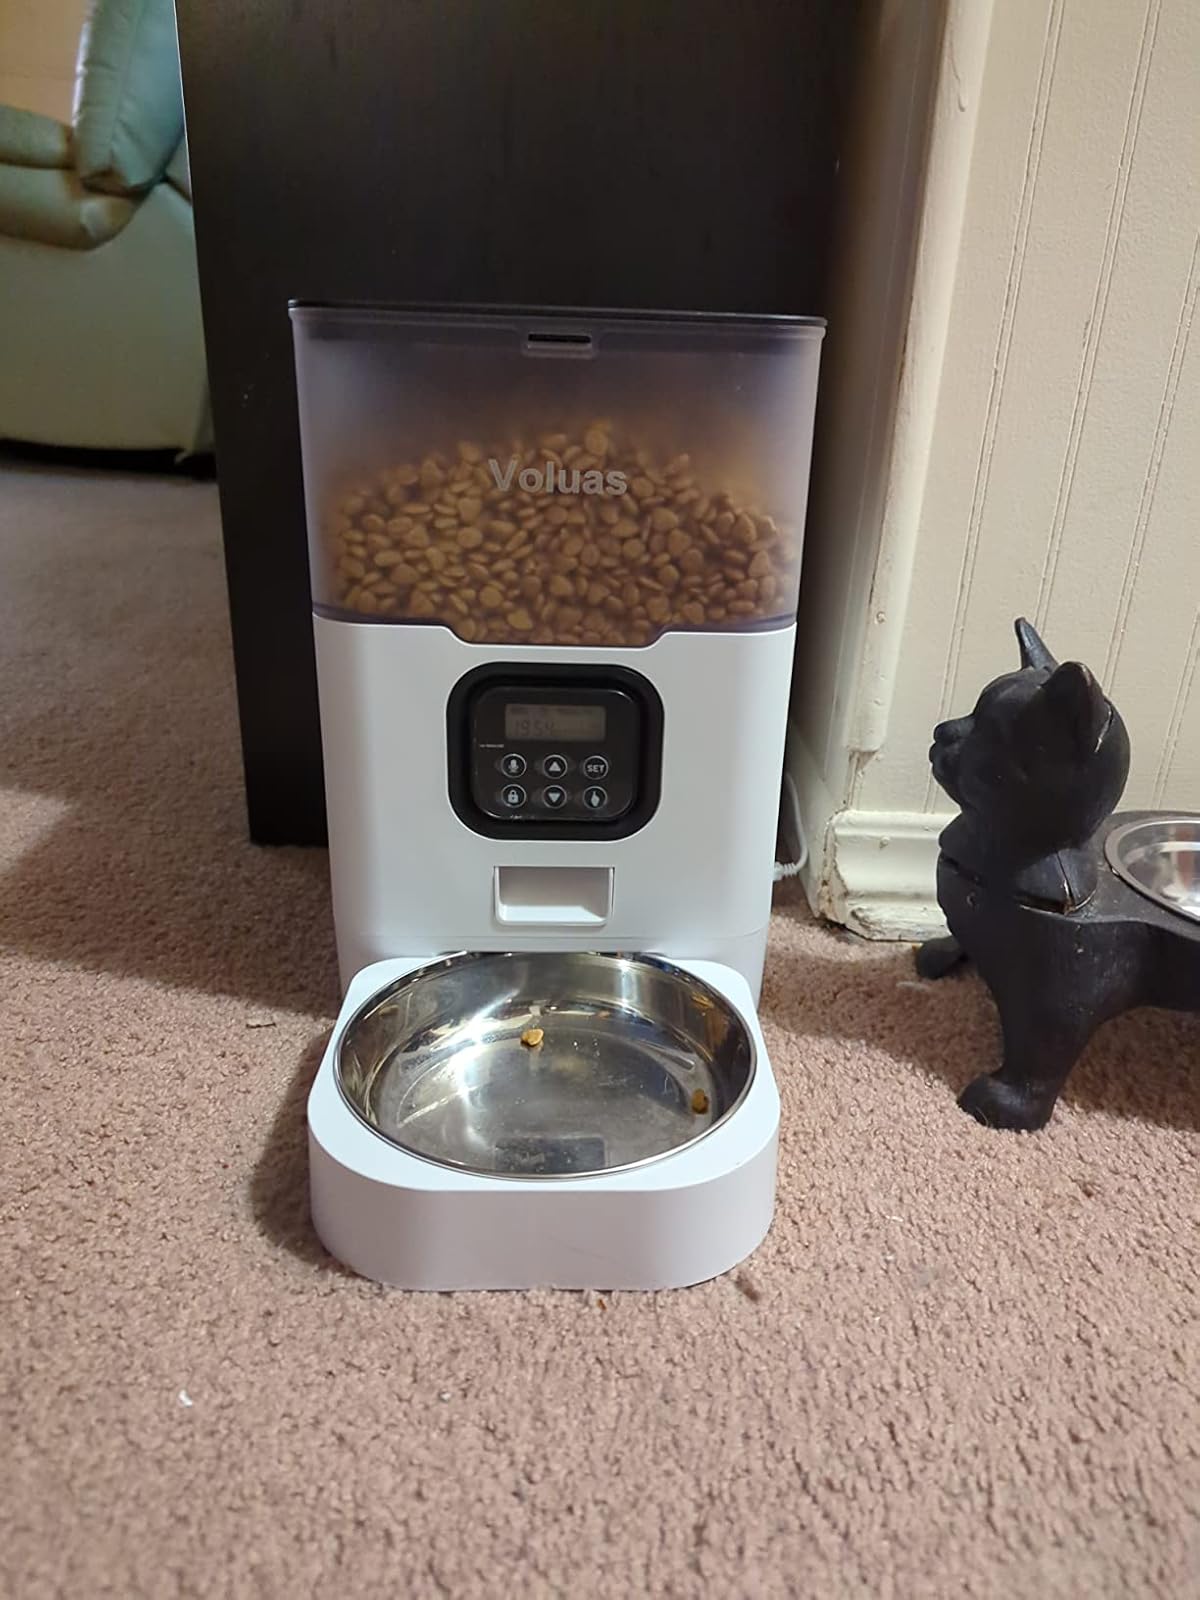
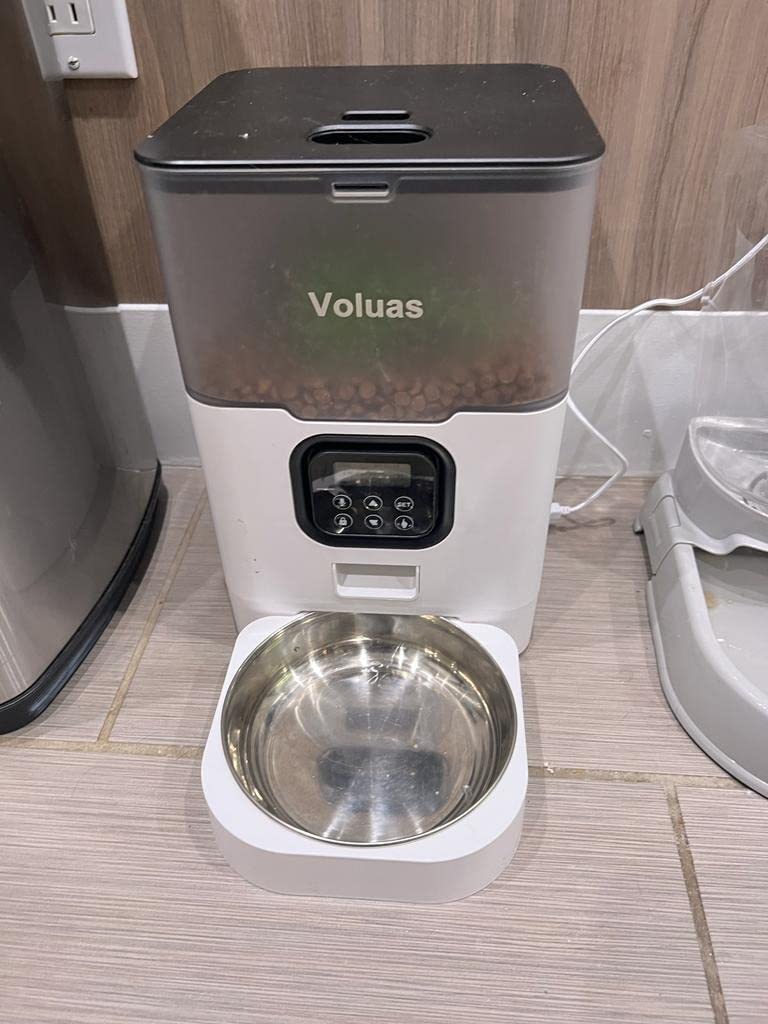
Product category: items_feeder
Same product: yes